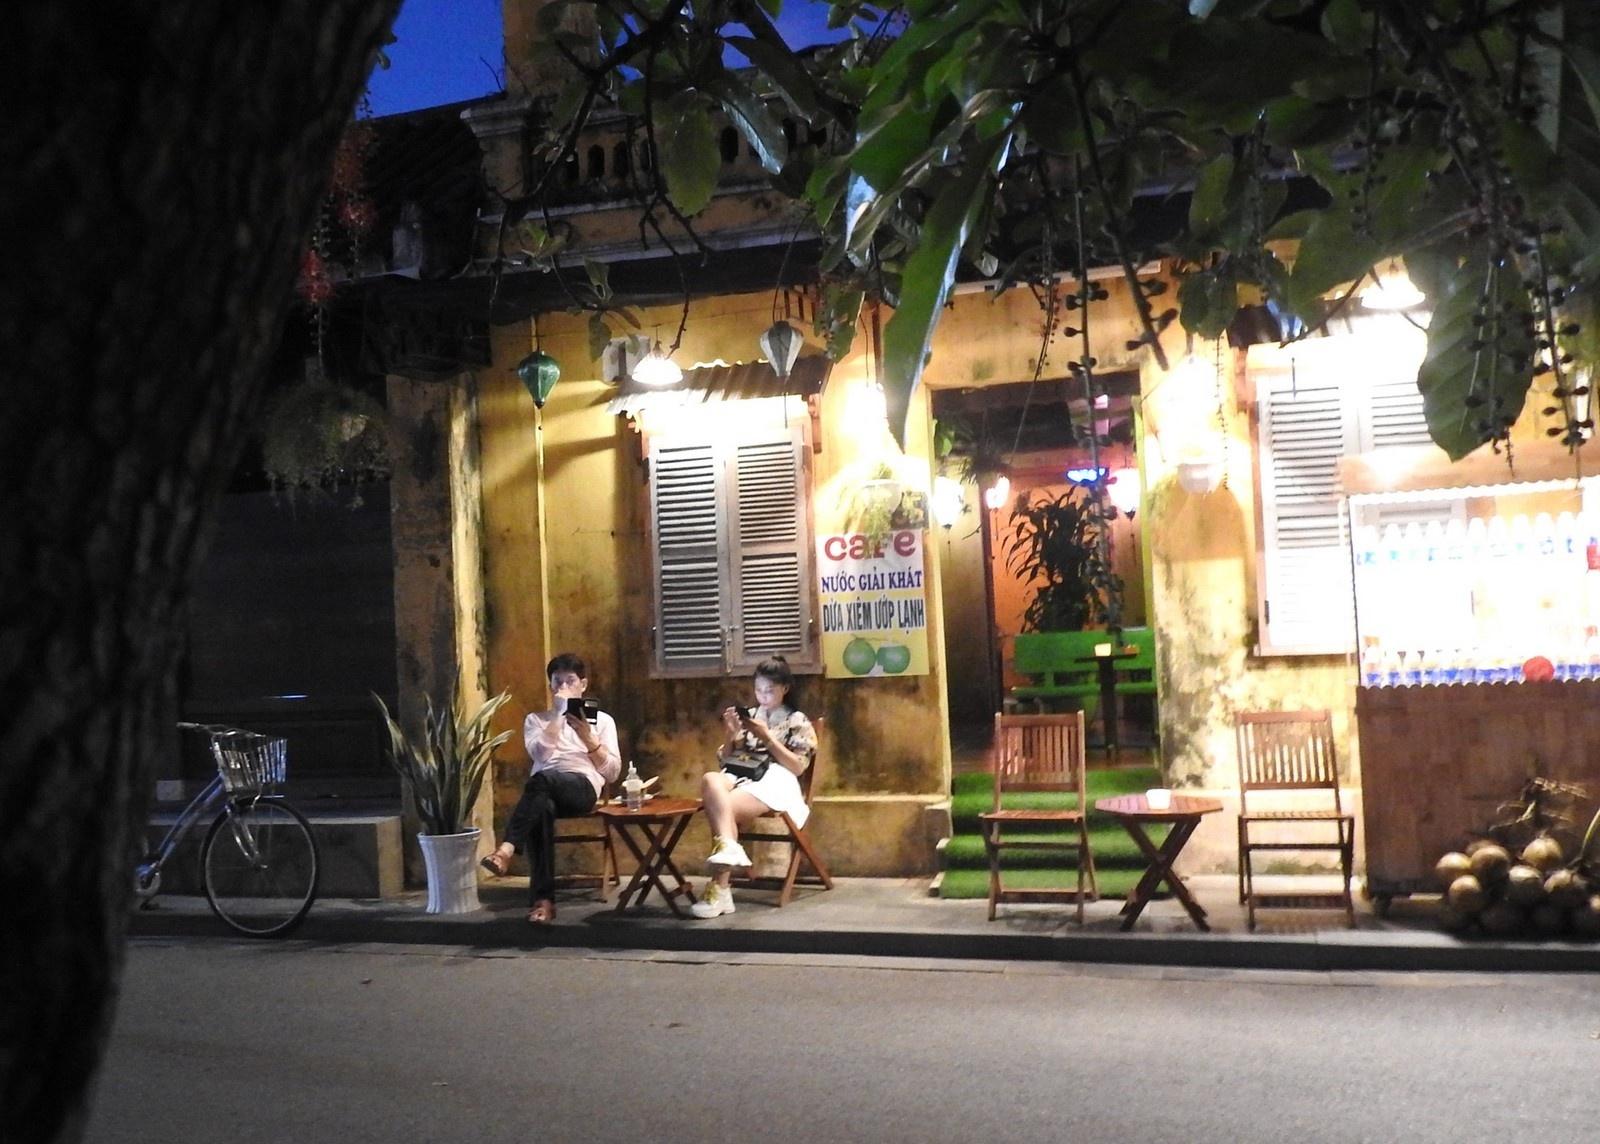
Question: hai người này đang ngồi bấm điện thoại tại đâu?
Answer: trước quán cà phê